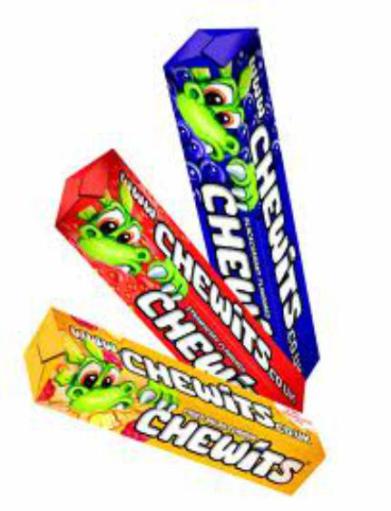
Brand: chewits
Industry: Food